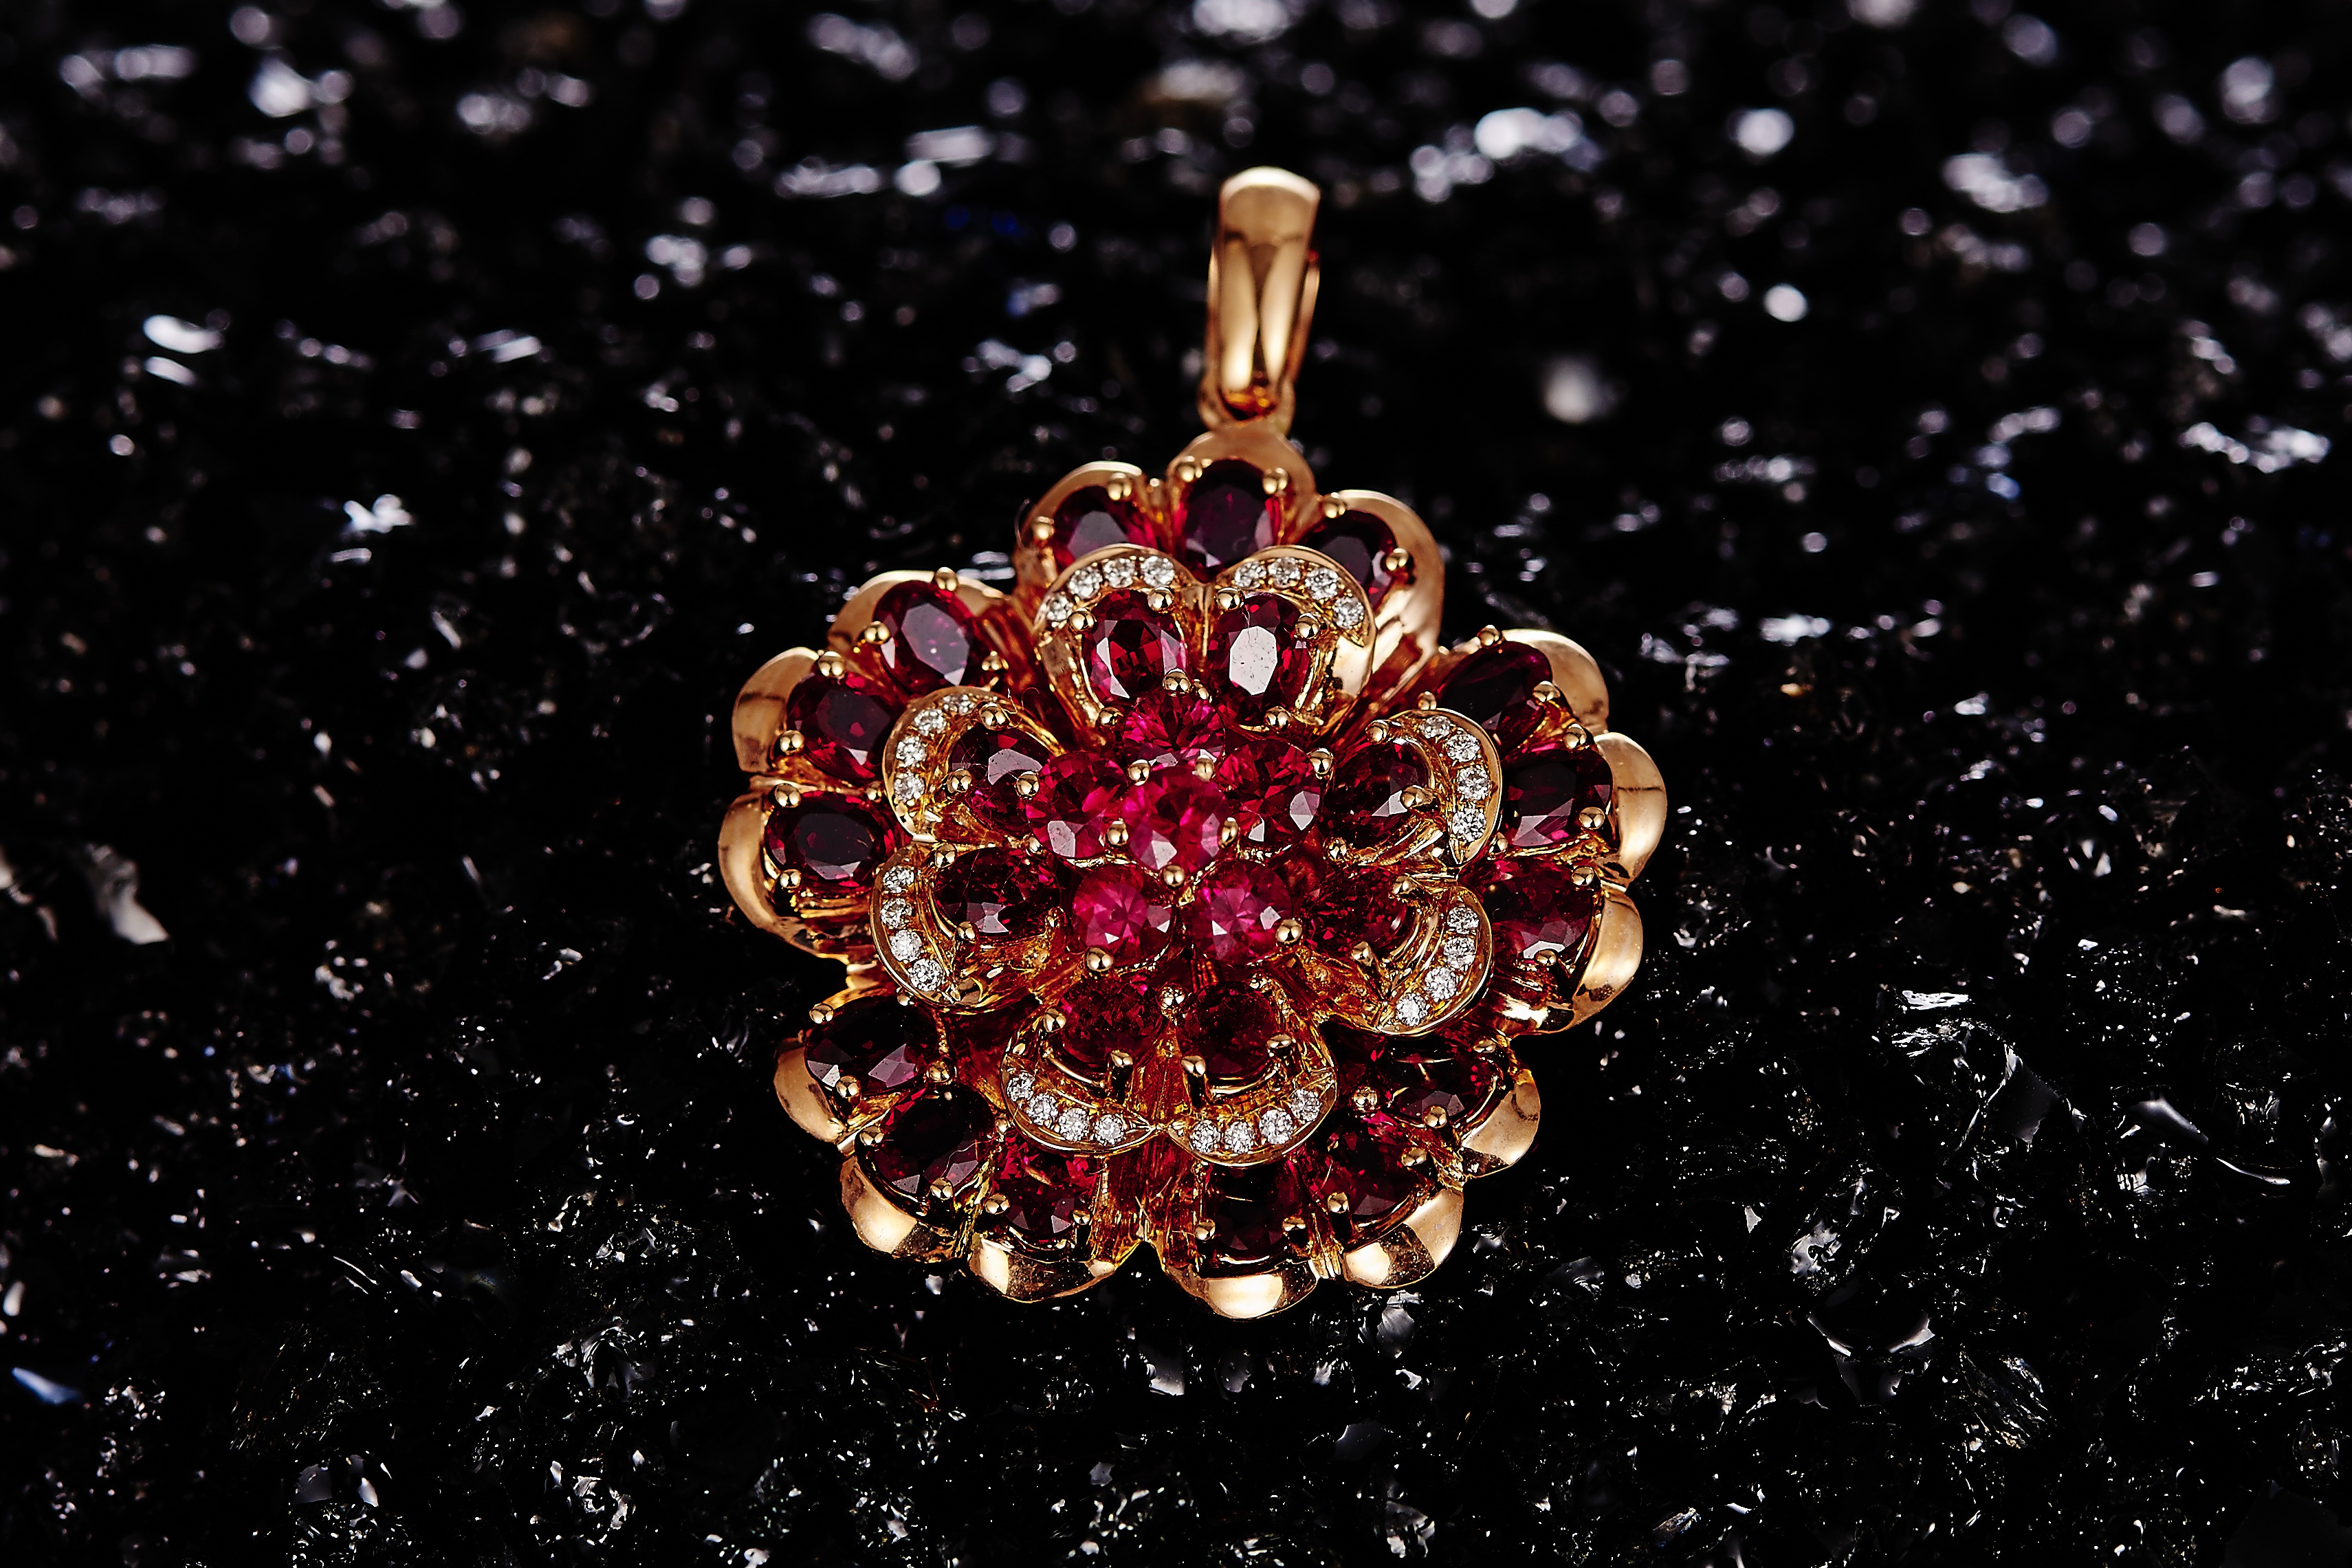
jewelry, circle, jewellery, earrings, diamond, ruby, gemstone, pendant, macro photography, fashion accessory